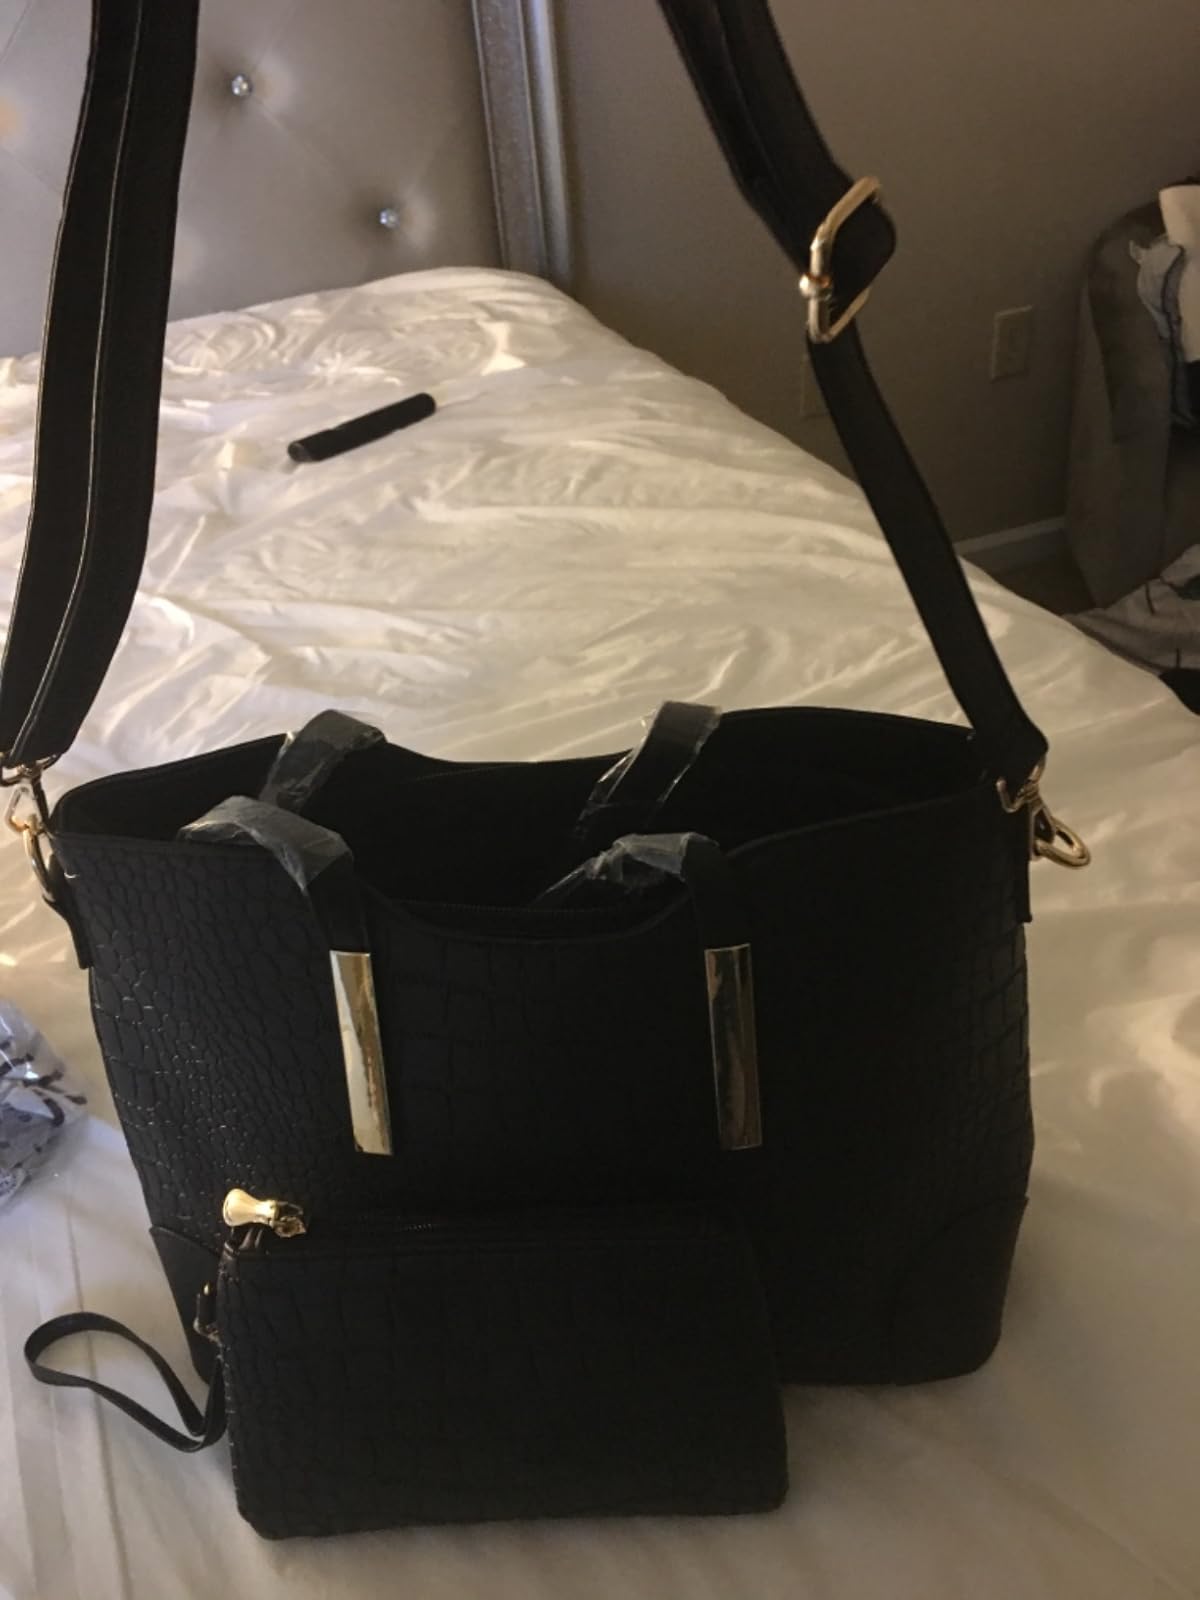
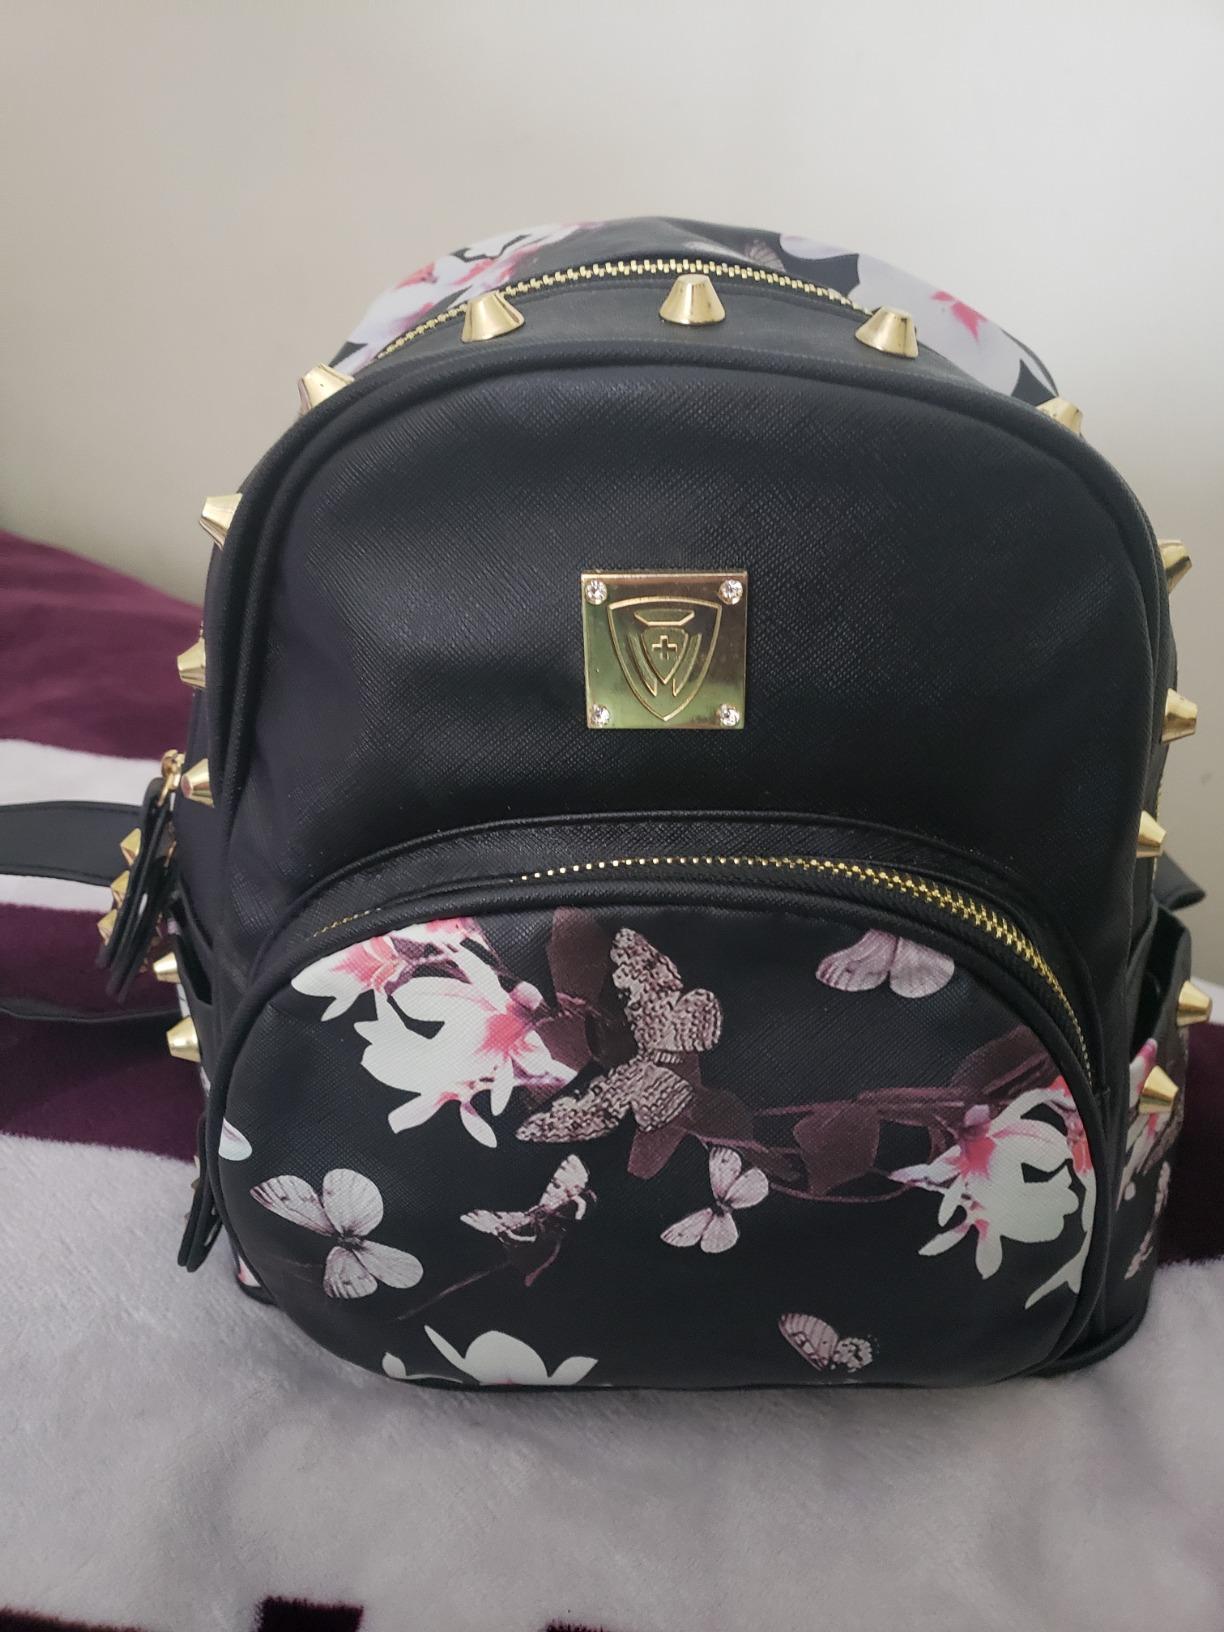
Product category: accessories_handbag
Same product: no